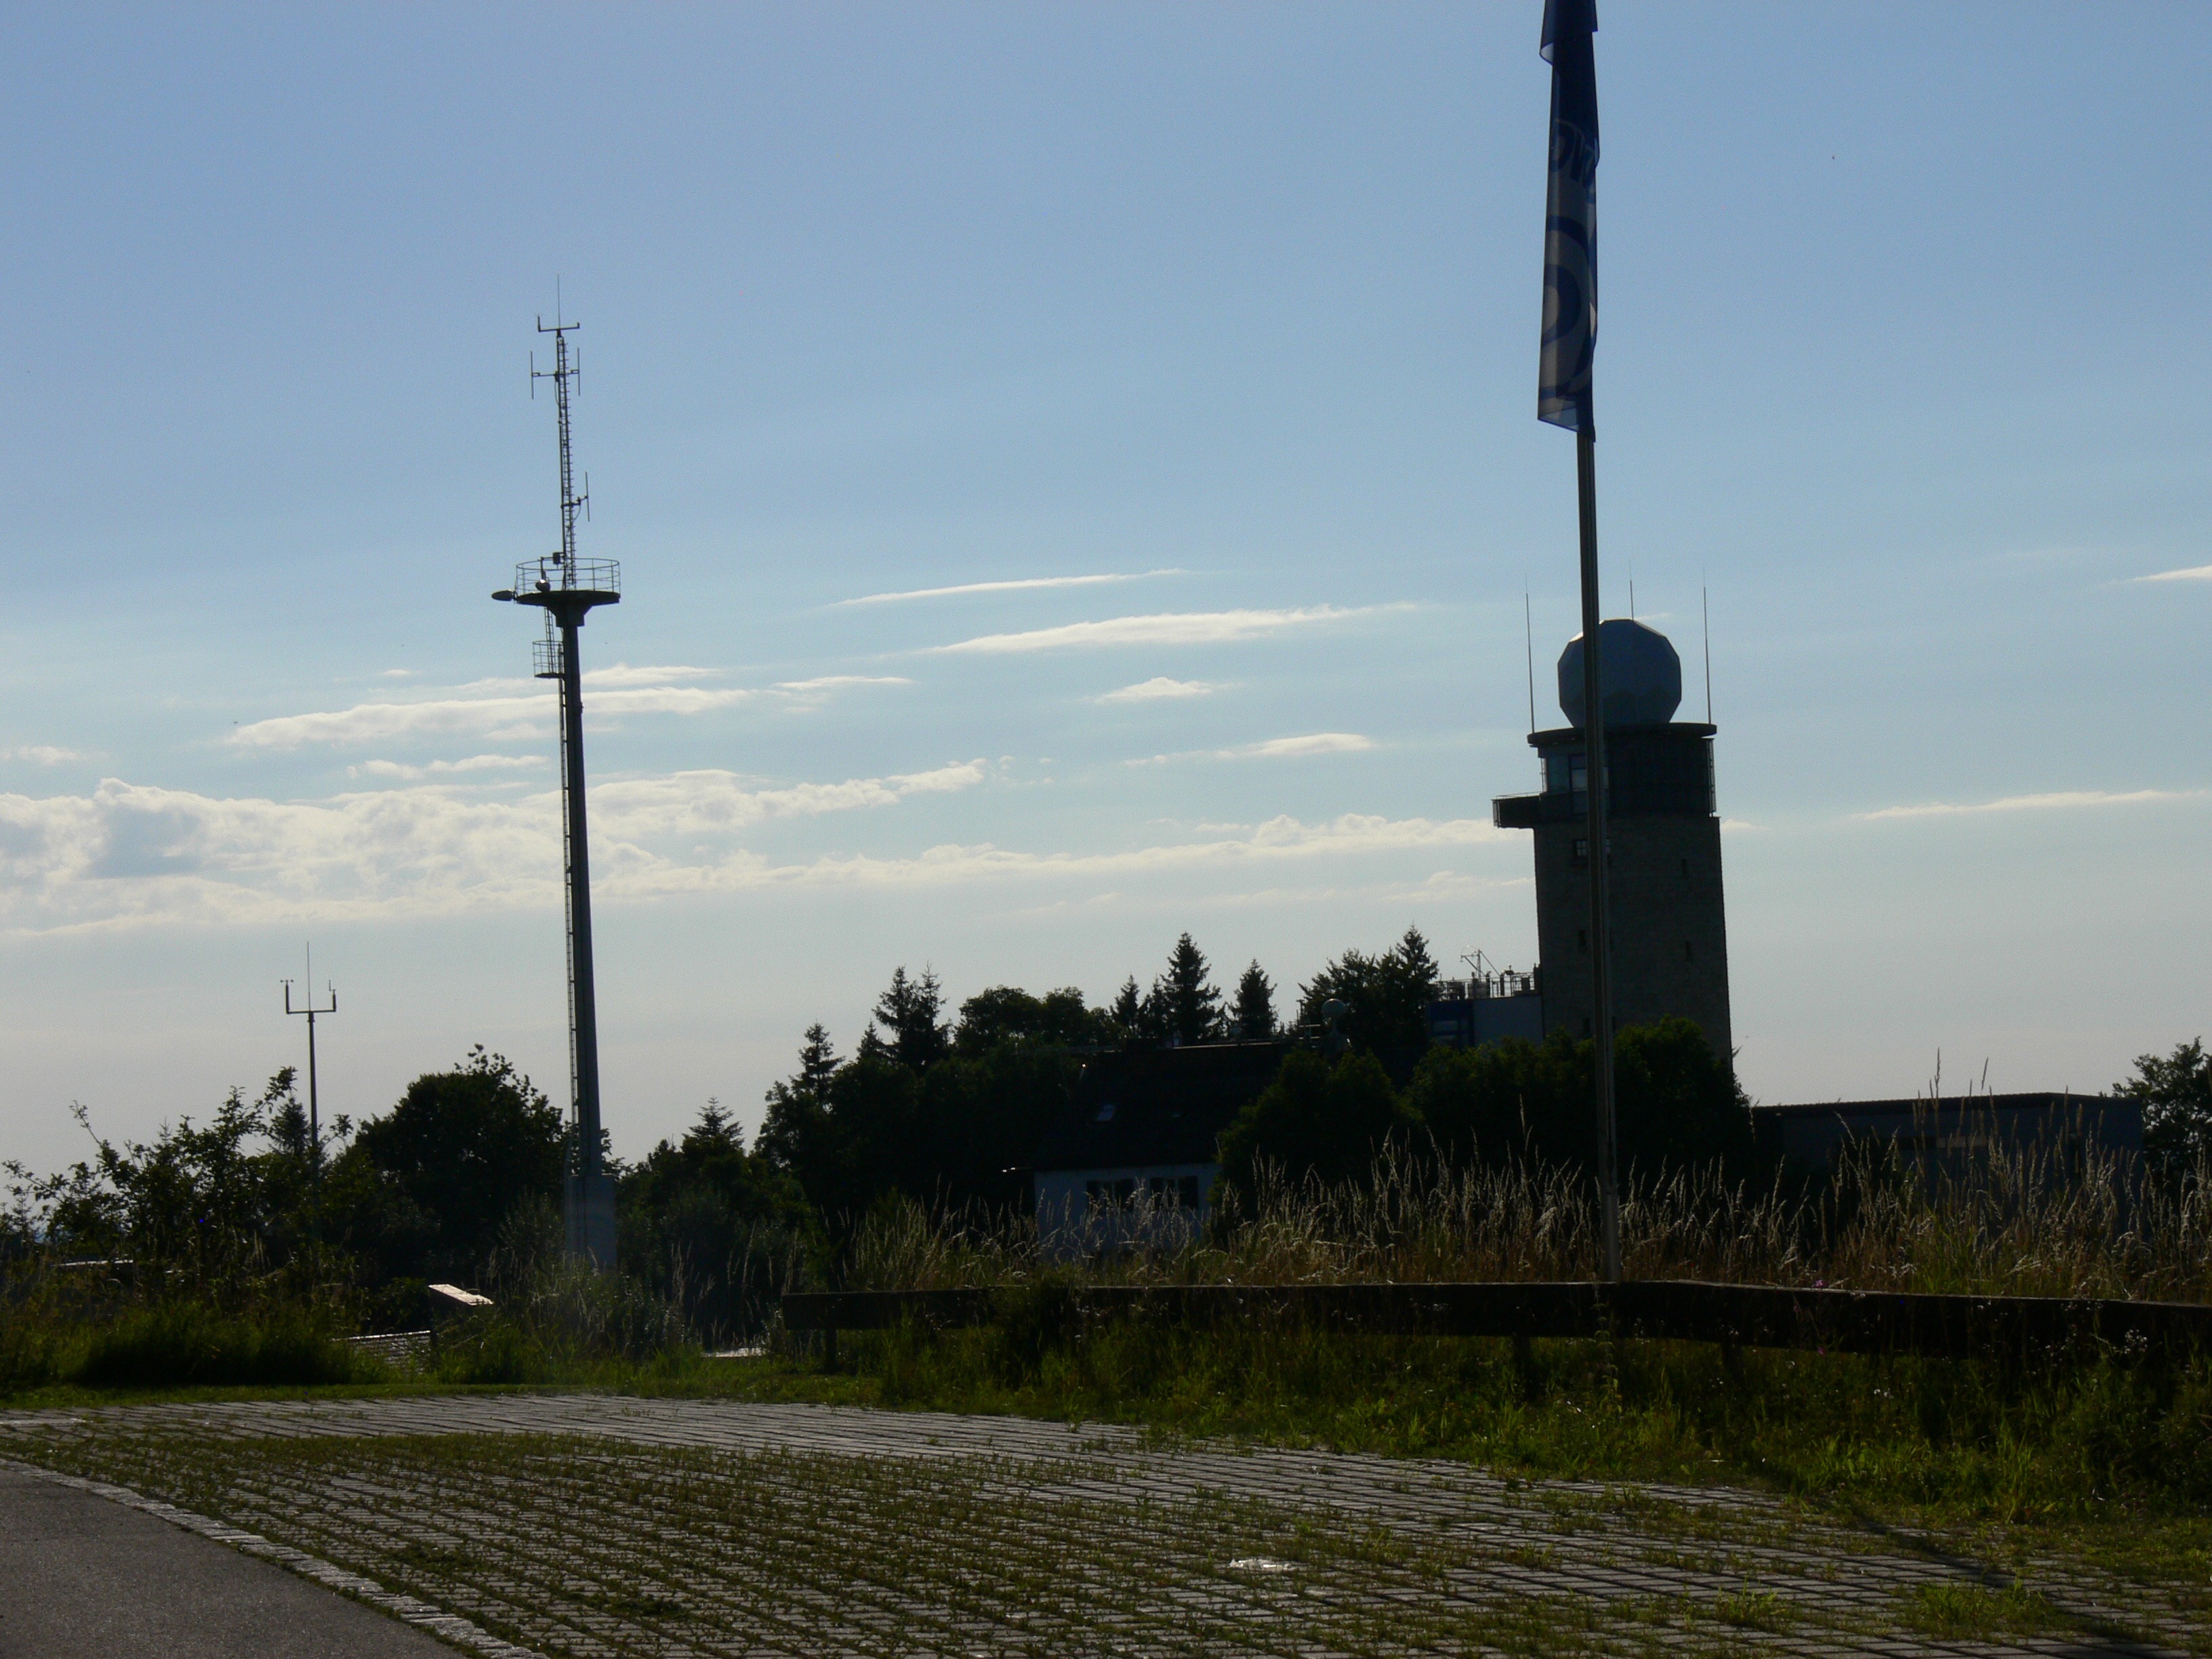
wind, tower, street light, lighting, meteorology, weather station, weather observation, hohenpei enberg